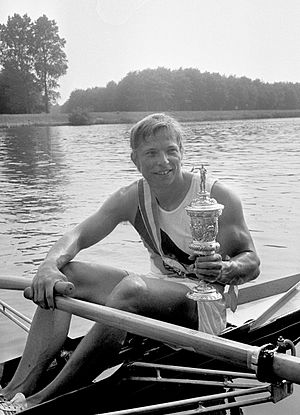
Wolfgang Güldenpfennig
Wolfgang Güldenpfennig (1973)
Wolfgang Güldenpfennig en en tysk tidligere roer og olympisk guldvinder.